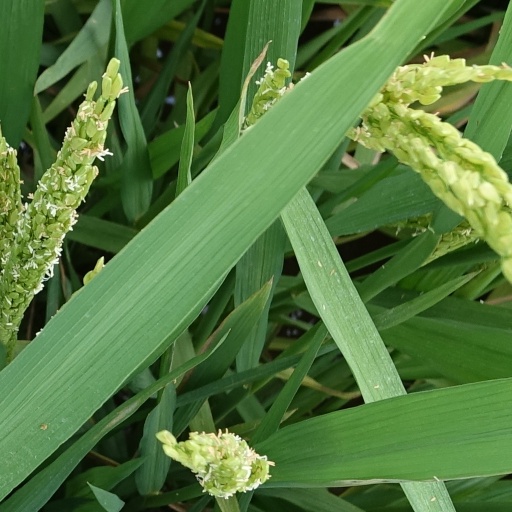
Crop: rice